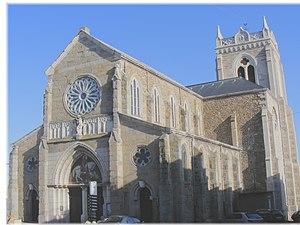
église construite entre 1854 et 1857 / architecture néogothique
Saint-Martin-la-Plaine est une commune française, du département de la Loire en région Auvergne-Rhône-Alpes. Ses habitants sont appelés les Saint Martinaires. Elle est située dans le Jarez, entre Saint-Étienne à l'ouest et Lyon à l'est, et face au massif du Pilat. Avec 3 686 habitants en 2010, elle connaît une progression démographique forte.